James Duncan Millar

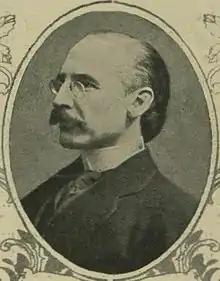
Duncan Millar

Sir James Duncan Millar (5 August 1871 – 10 December 1932) was a Scottish barrister and Liberal, later National Liberal politician.